Clarence Herbert Smith

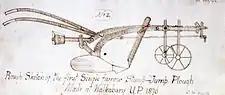
Plan of the original single-furrow plough

C. H. Smith worked on improving the plough, and demonstrated the improved model at the Moonta Agricultural Show with much success. Both the single and triple plough model were awarded first prize. R. B. Smith took out a patent in 1877 for the design, he allowed it to lapse.